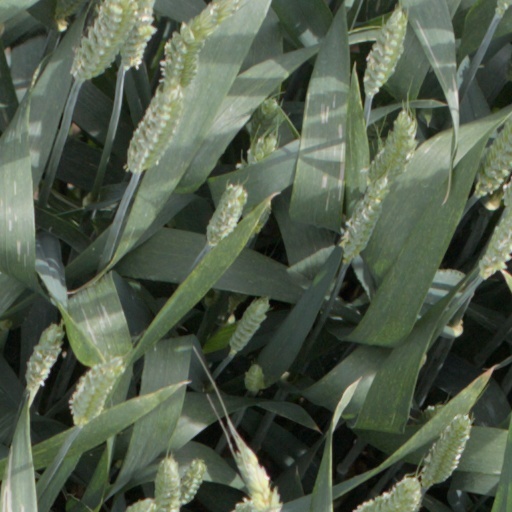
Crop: wheat